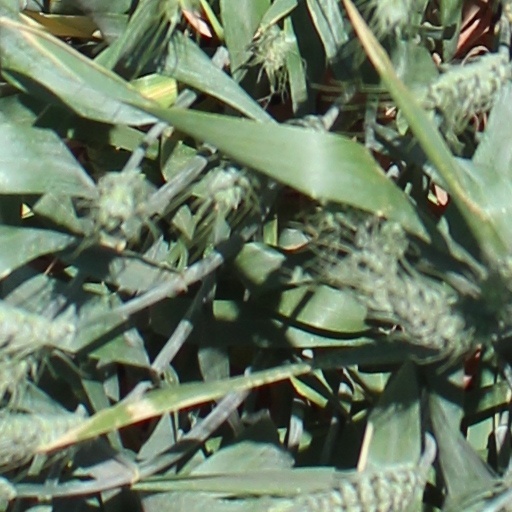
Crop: wheat